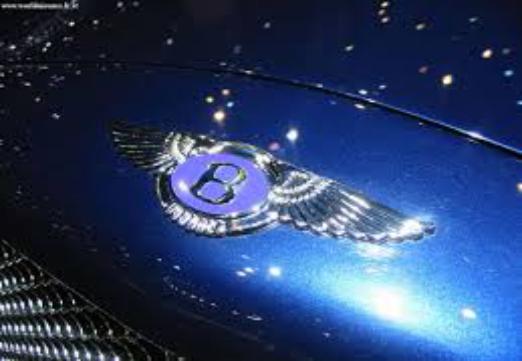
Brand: Bentley
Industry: Transportation